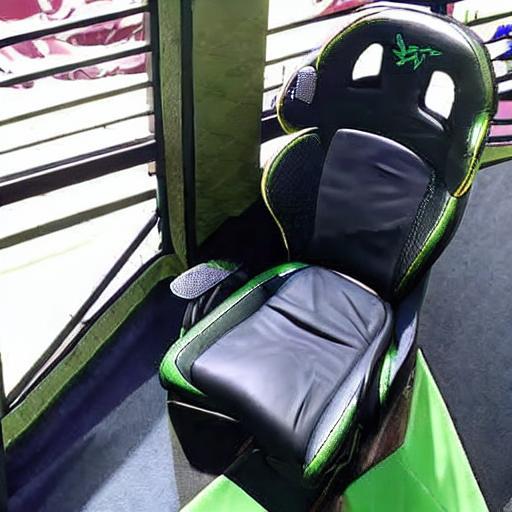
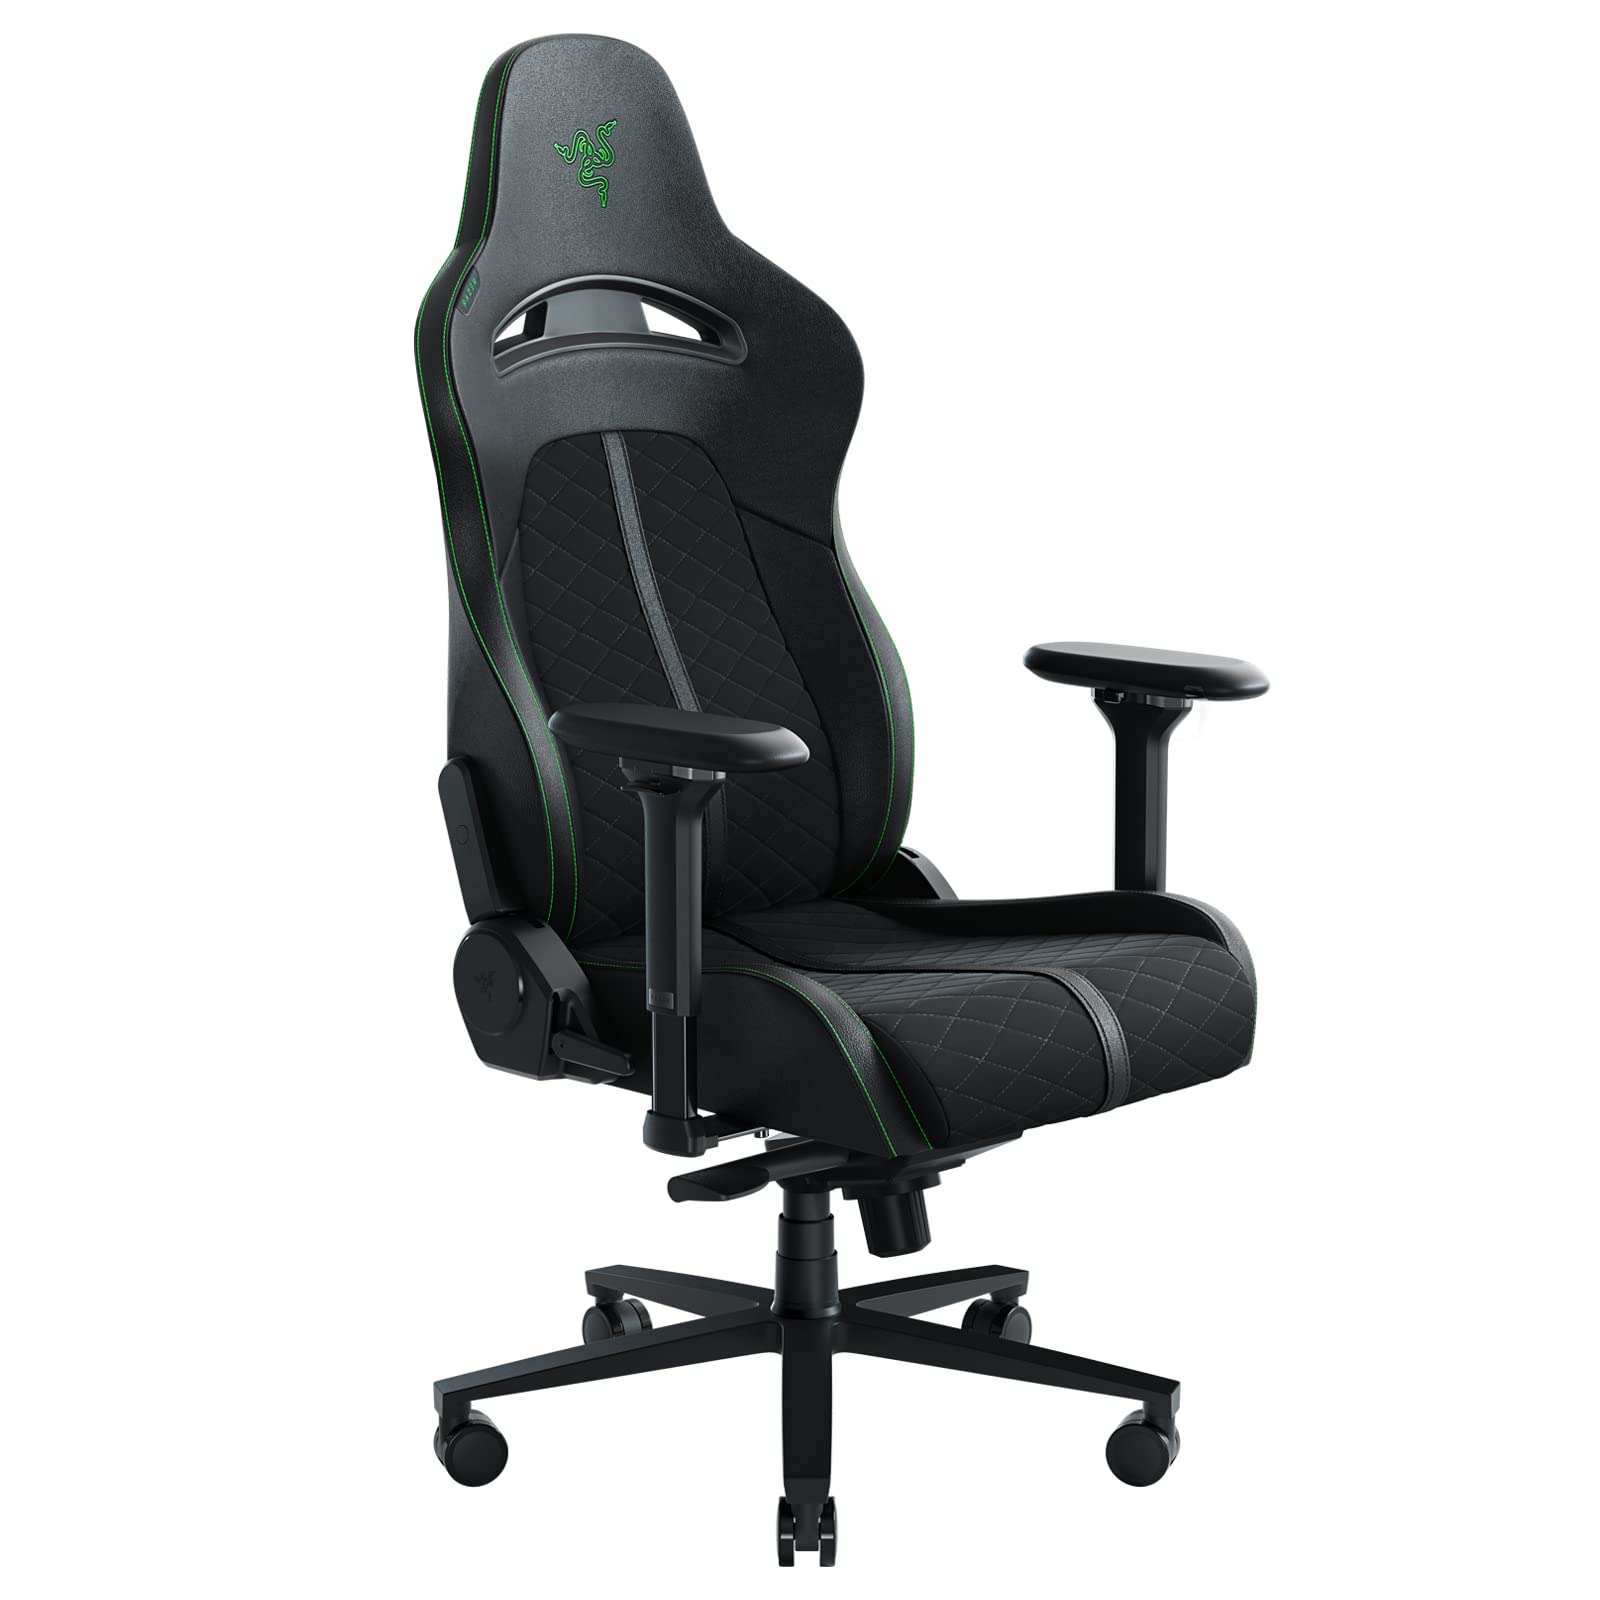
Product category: items_chair
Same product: no